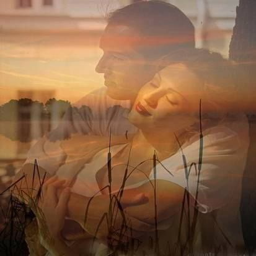
above all things have intense and unfailing love for one another .